Mayer van den Bergh Breviary

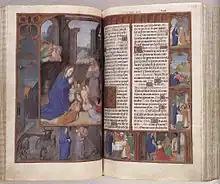
The Annunciation, a miniature in the Mayer van den Bergh Breviary by the Master of the First Prayer Book of Maximilian, the main artist of the book, and described as a "high point of his style".

The Mayer van den Bergh Breviary is a 16th-century illuminated manuscript, a breviary, currently in the collections of Museum Mayer van den Bergh in Antwerp.